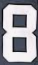
Number: 8